British Rail Class 73

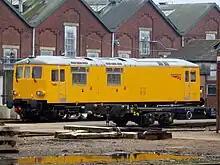
No. 73951 (previously 73104 and E6010) at Eastleigh works on 31 October 2015 following conversion to Ultra73 specification.

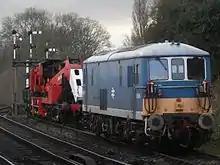
No.E6006 in preservation at Bridgnorth on the Severn Valley Railway

GB Railfreight is the newest operator of Class 73 locomotives, having bought six redundant Gatwick Express locomotives, numbers 73203-207 and 73209. Four of these (73204-206 and 209) have now been returned to traffic after overhaul by Fragonset at Derby. They have been repainted in the company's blue and orange livery and named after female employees. The locomotives are primarily used on engineering trains originating from Eastleigh and Tonbridge. The former company First GBRf purchased 73208 and repainted it into BR Blue. In early 2009 73207 was repainted in Large Logo Blue and used for shunting duties in Whitemoor Yard. First GBRf also acquired 73141, 73212 and 73213, with all three painted in the new First Group livery; however, 73212 lacks the FirstGroup logo. 73141 was named 'Charlotte' in July 2009, which was known for being named twice in February 2009. Now operated by the Eurotunnel Group, the trains are now being de-branded from the First Group branding. 73119 was purchased from Knights Rail Services in September 2011 and returned to service in June 2012. In 2013, Class 73s 73109 and 73136 were brought by GB Railfreight. They have since been repainted along with First GBRf liveried 73141, 212 and 73213 at St. Leonards Depot into GB Railfreight livery.